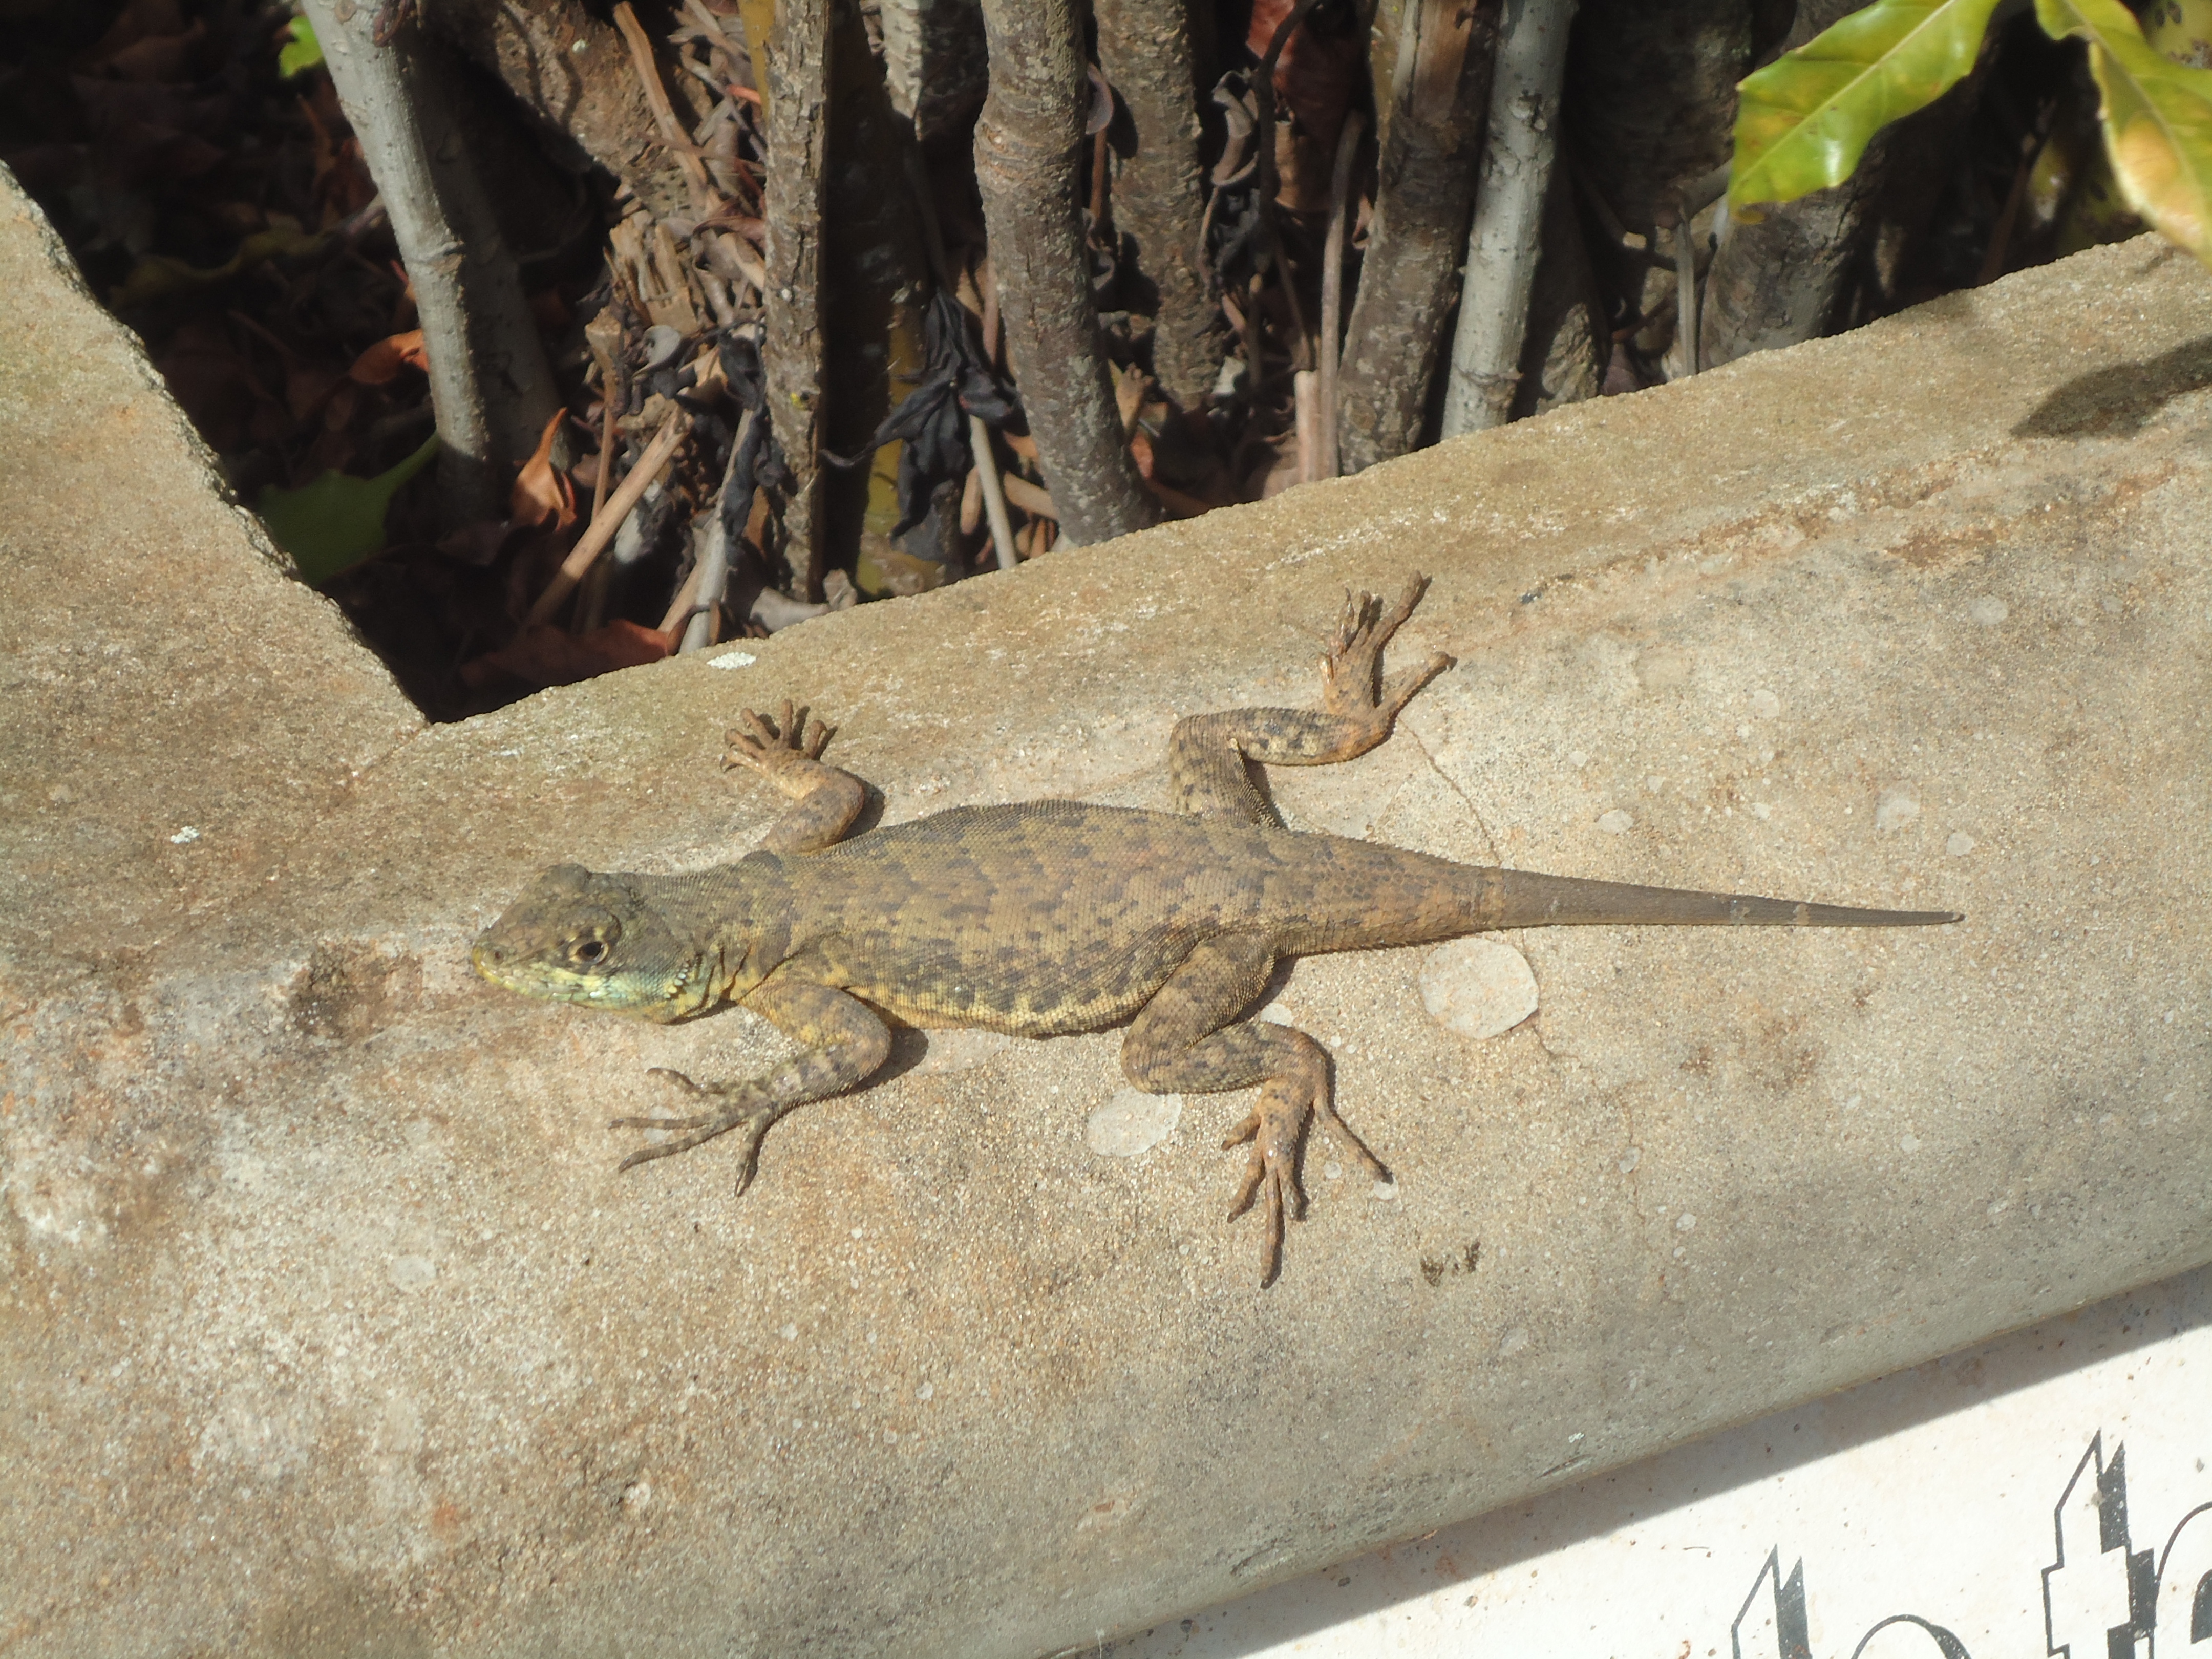
calango, lizard, reptile, gecko, scaled reptile, anole, iguania, western fence lizard, agama, wall lizard, dragon lizard, adaptation, lacerta, House gecko, Western alligator lizard